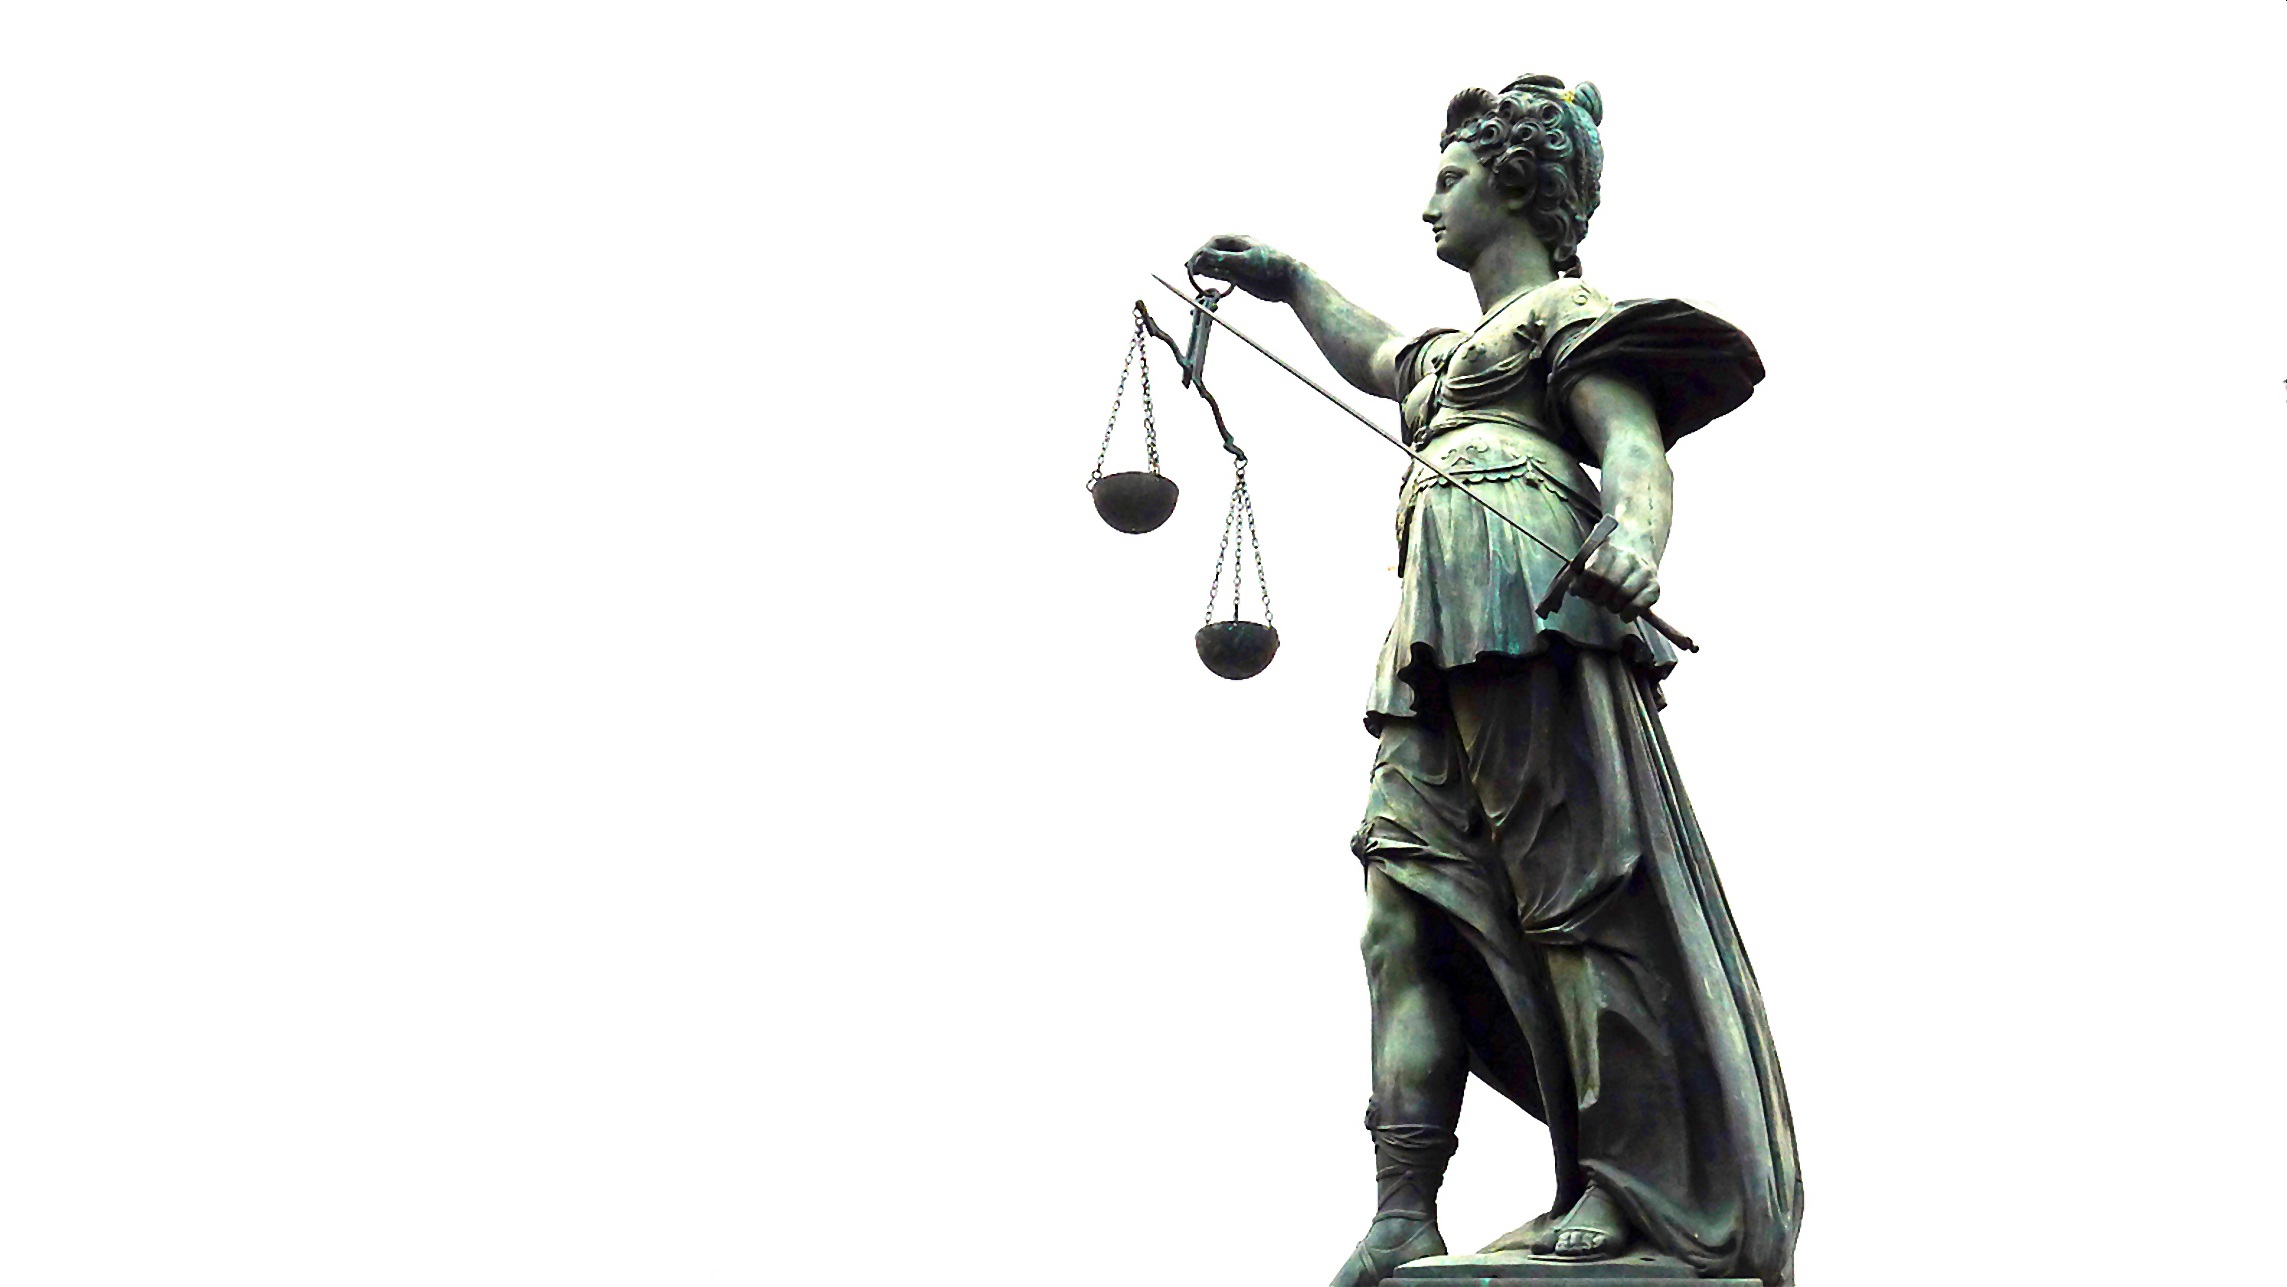
monument, statue, symbol, toy, sculpture, justice, figurine, law, action figure, right, jura, laws, case law, justitia, army men, jurisprudence, right customer, rather teach, legal system, right scholarship, taught quite uniform, legislative customer